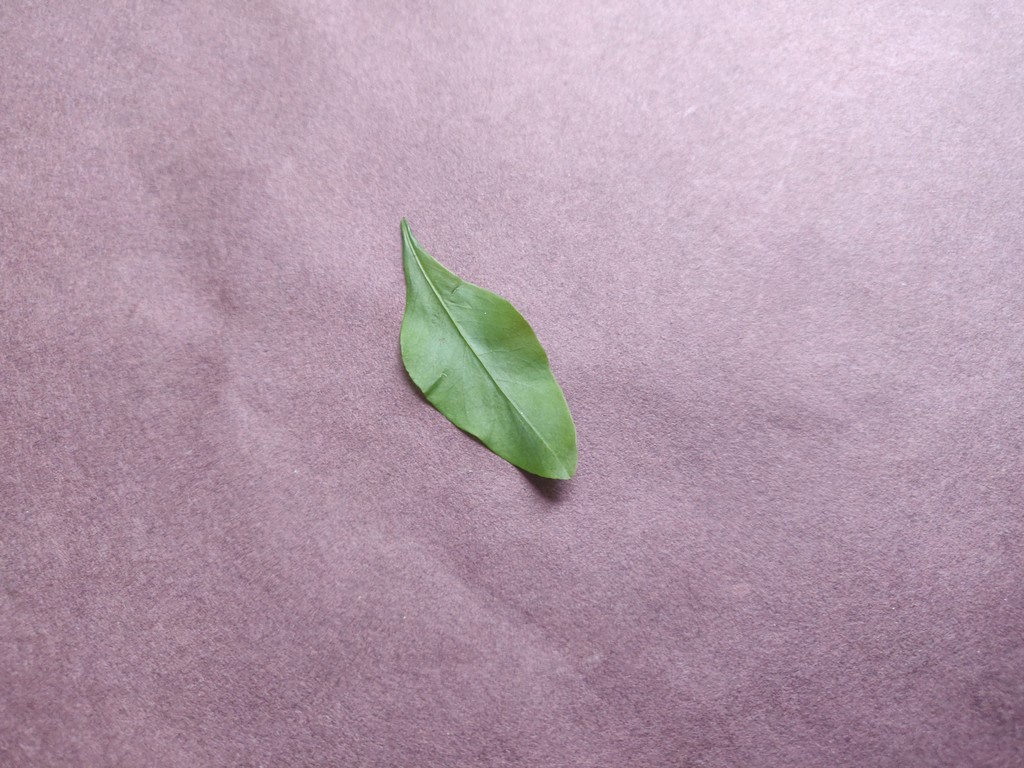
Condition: Healthy
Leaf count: single
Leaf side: front